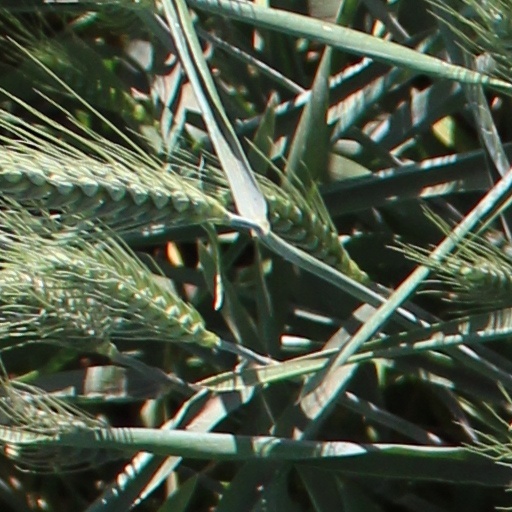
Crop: wheat